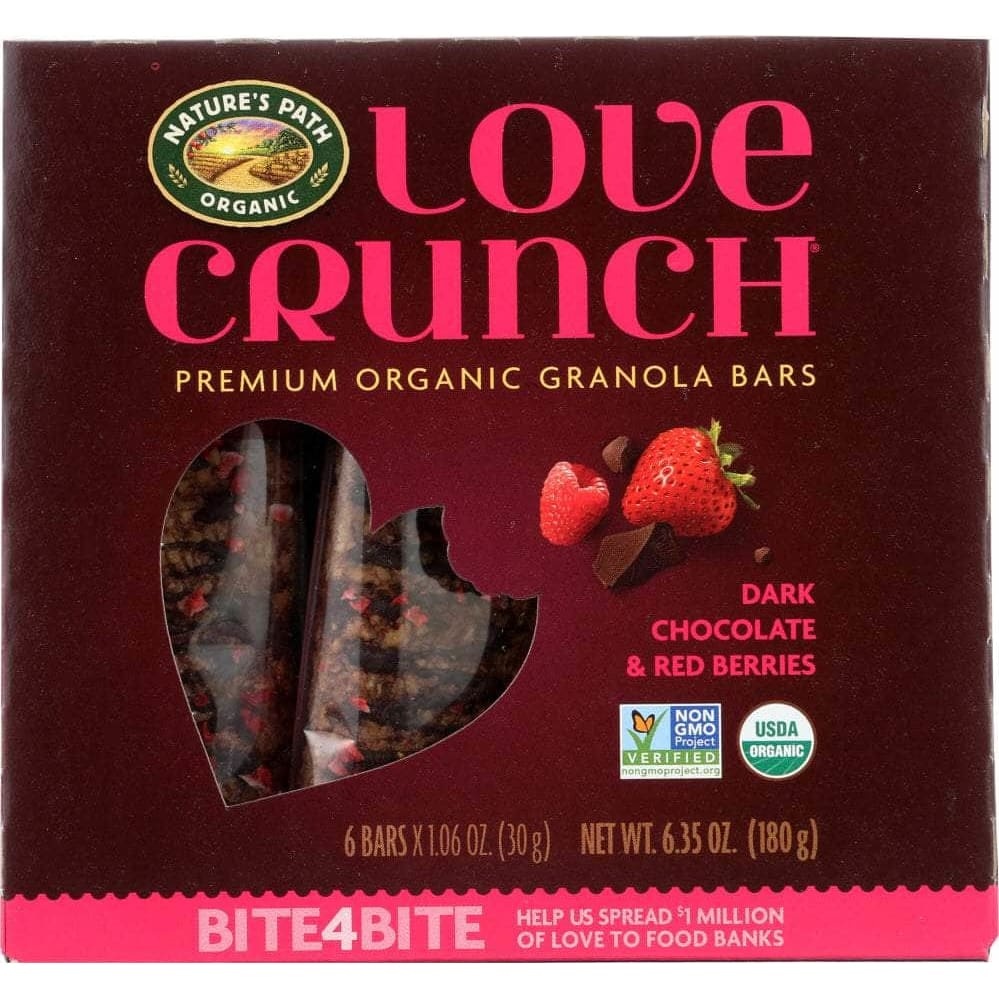
Natures Path BAR LOVE CRNCH Chocolate RED (6.350 OZ) (Case of 4)
NATURES PATH: BAR LOVE CRNCH CHOC RED (6.350 OZ) GRP:GRNSHP_3
Brand: Natures Path
Category: Food, Beverages & Tobacco > Food Items > Snack Foods > Cereal & Granola Bars > Granola Bars